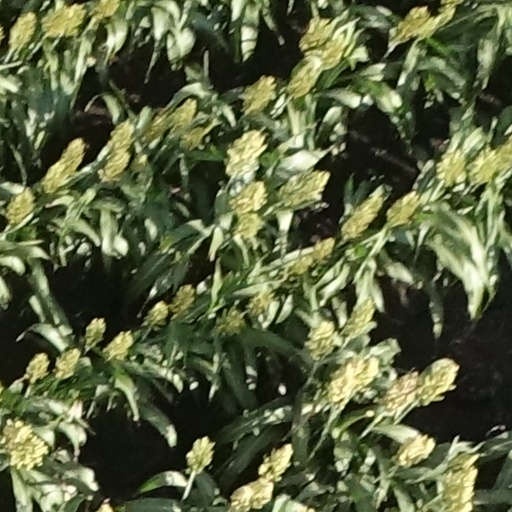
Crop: sorghum